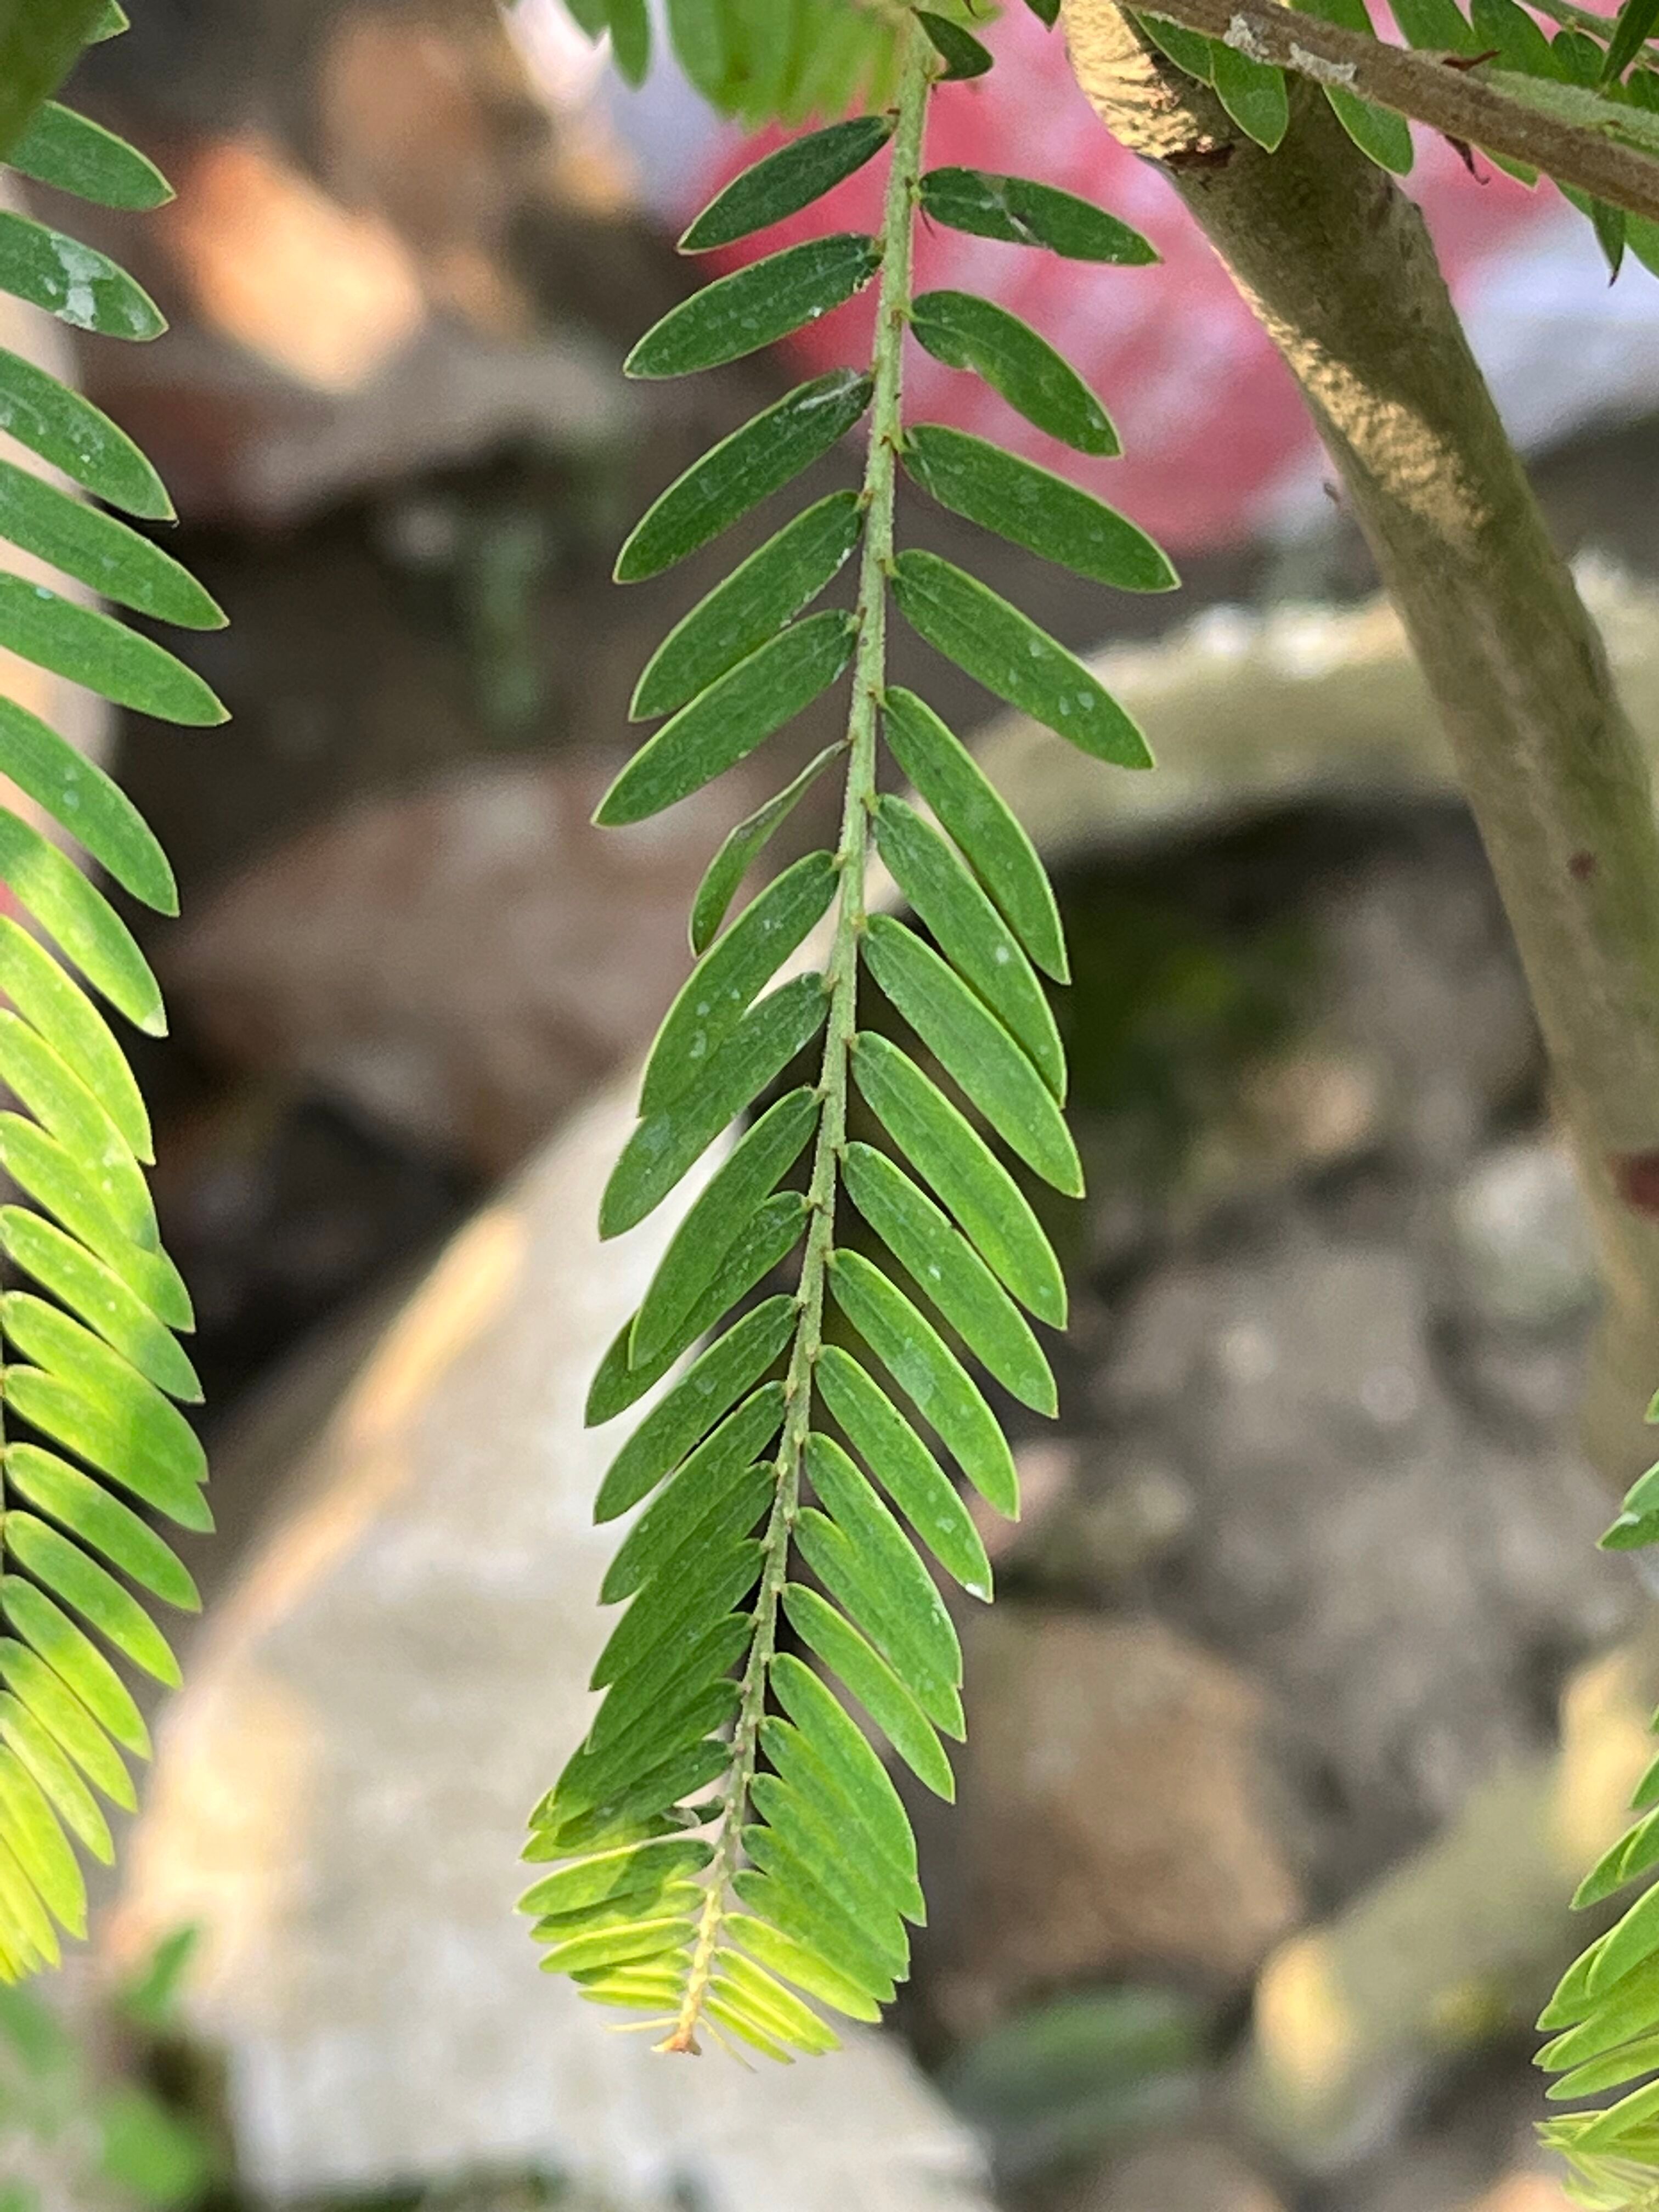
Plant species: phyllanthus-emblica